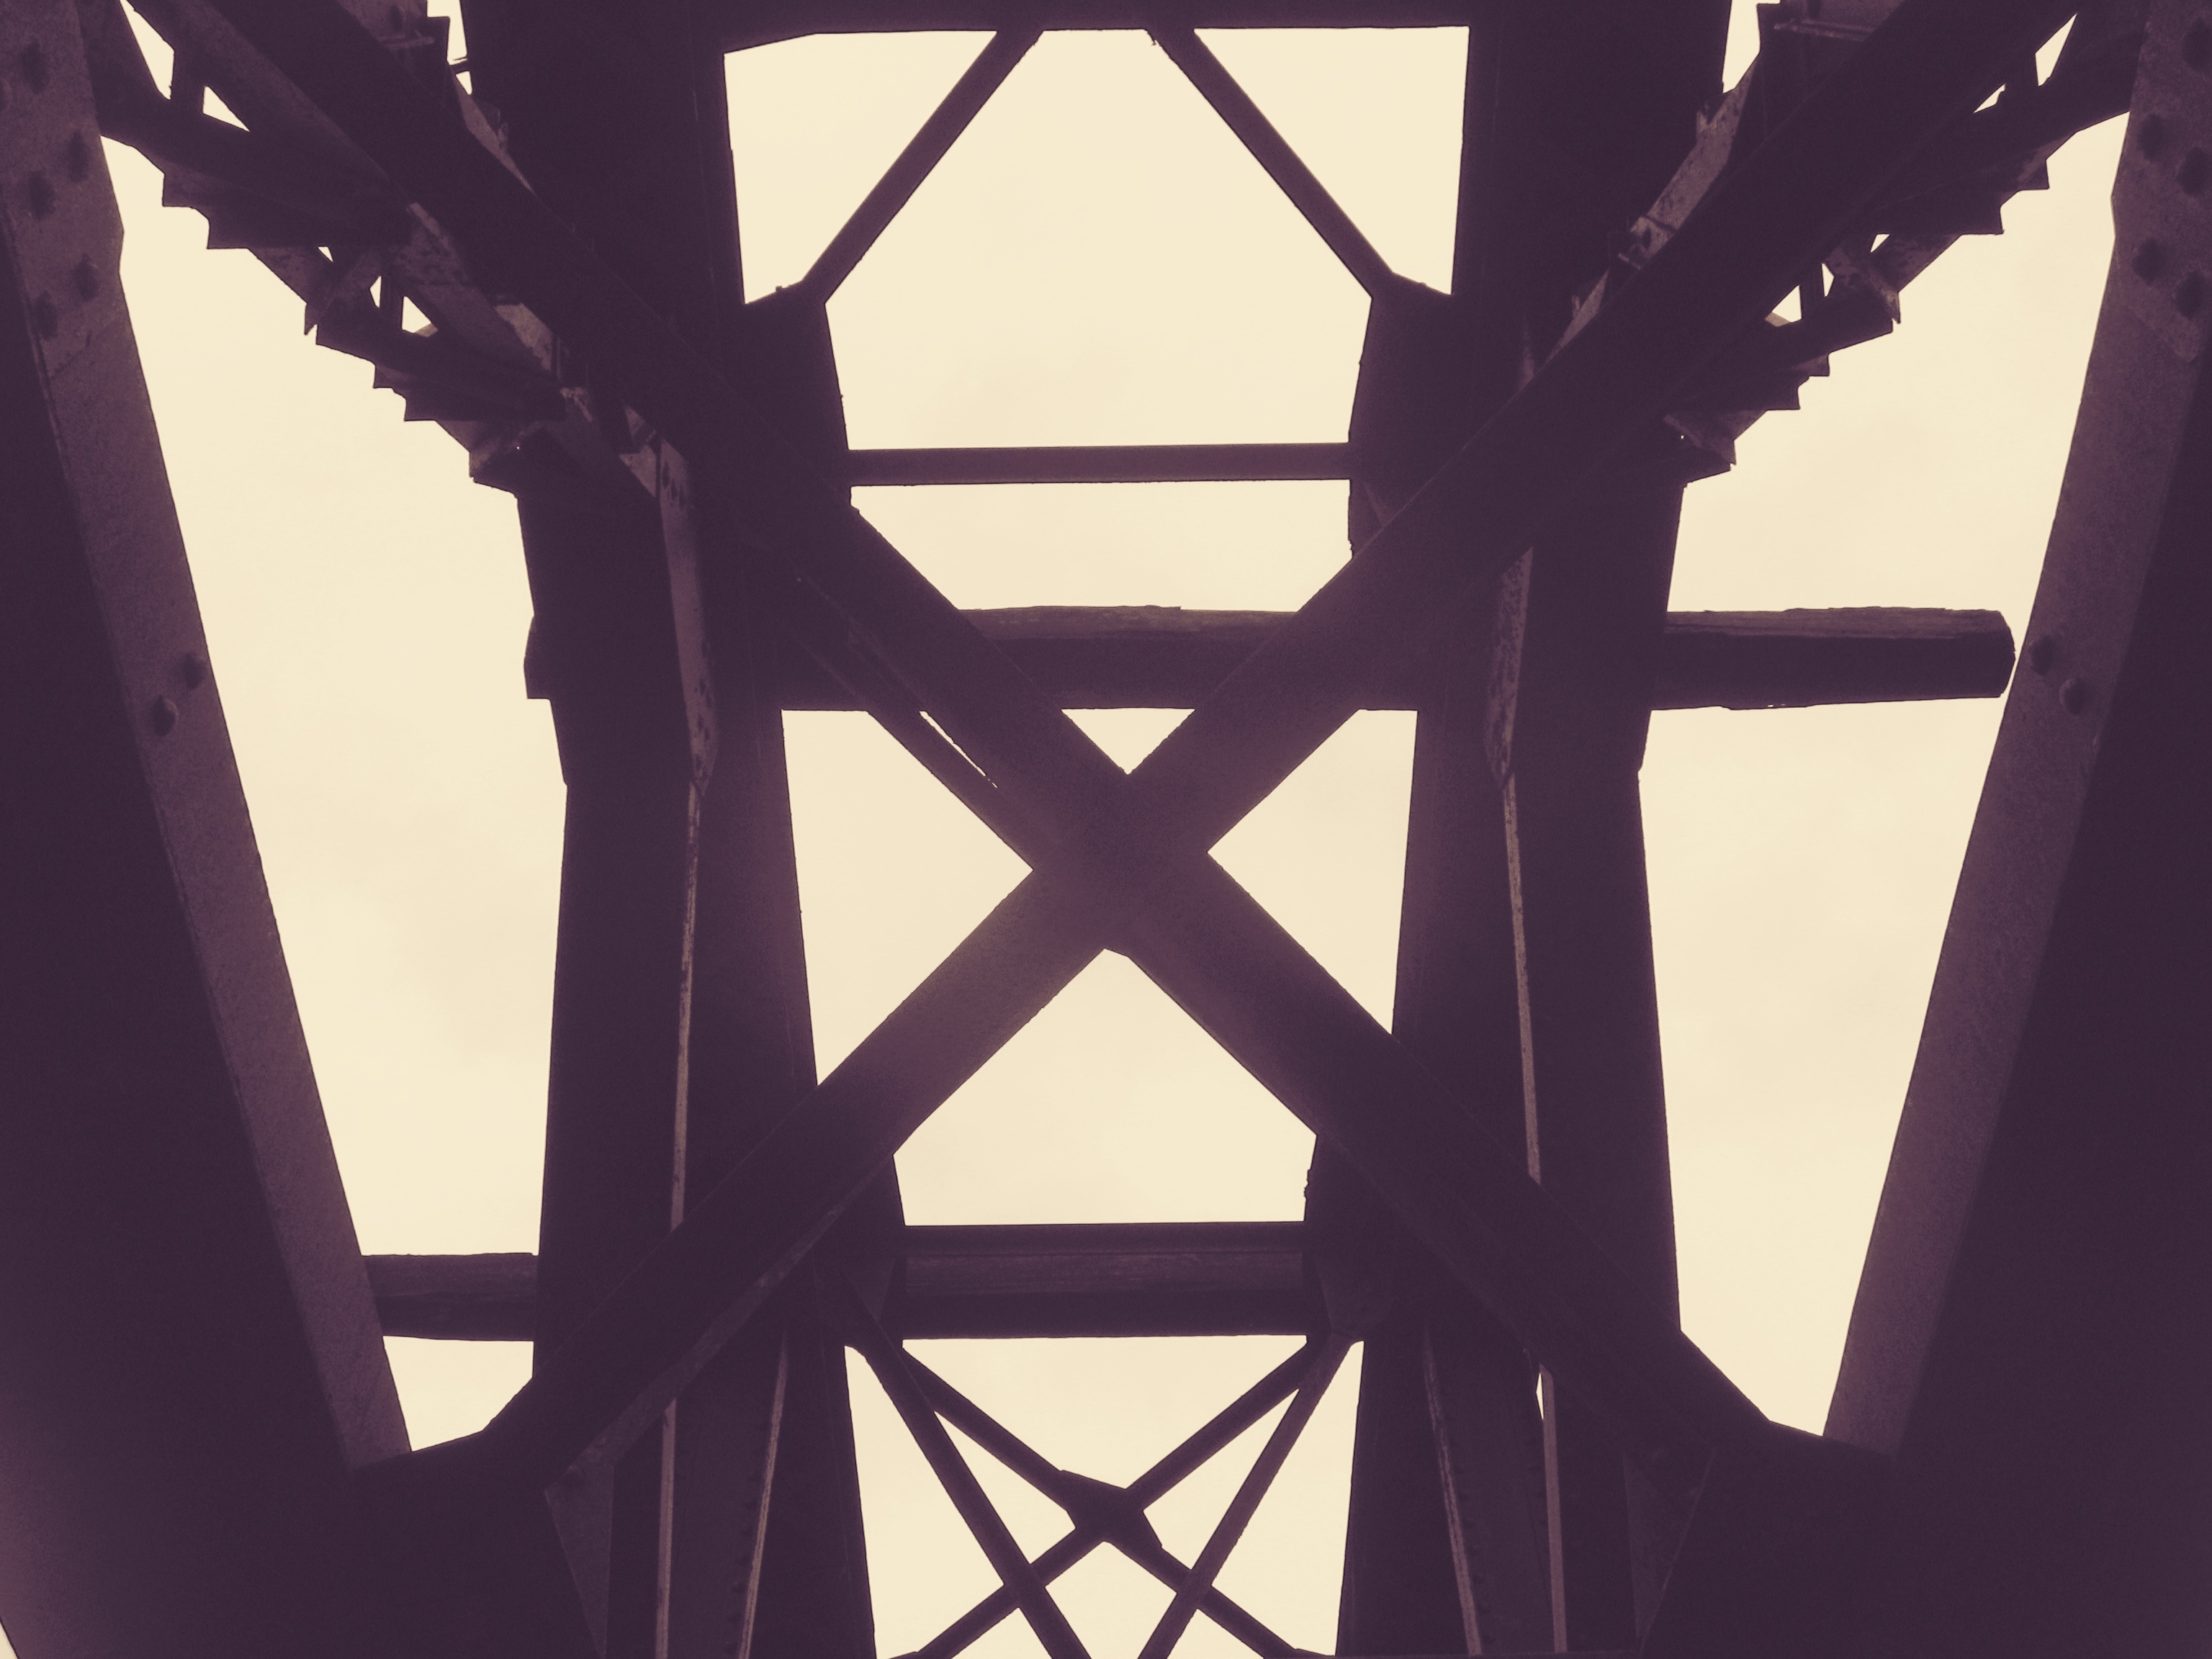
silhouette, light, structure, bridge, window, pattern, line, color, metal, shadow, darkness, black, monochrome, circle, cage, mechanism, font, sepia, illustration, design, symmetry, shape, sinister